William Cowen

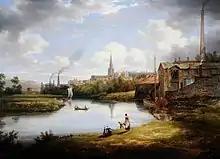
"A View of Rotherham" by Cowen

In 1826 Ebenezer Rhodes published "Yorkshire Scenery", which included Cowen's "View of Rotherham" as well as two of his drawings of the ruined Roche Abbey. This was intended to be the first volume of a set, but Rhodes failed to make a profit or publish more.